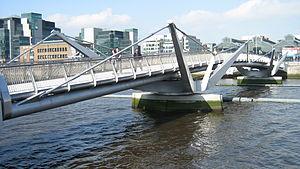
Cette liste de ponts d'Irlande présente les ponts remarquables d'Irlande, tant par leurs caractéristiques dimensionnelles, que par leur intérêt architectural ou historique.